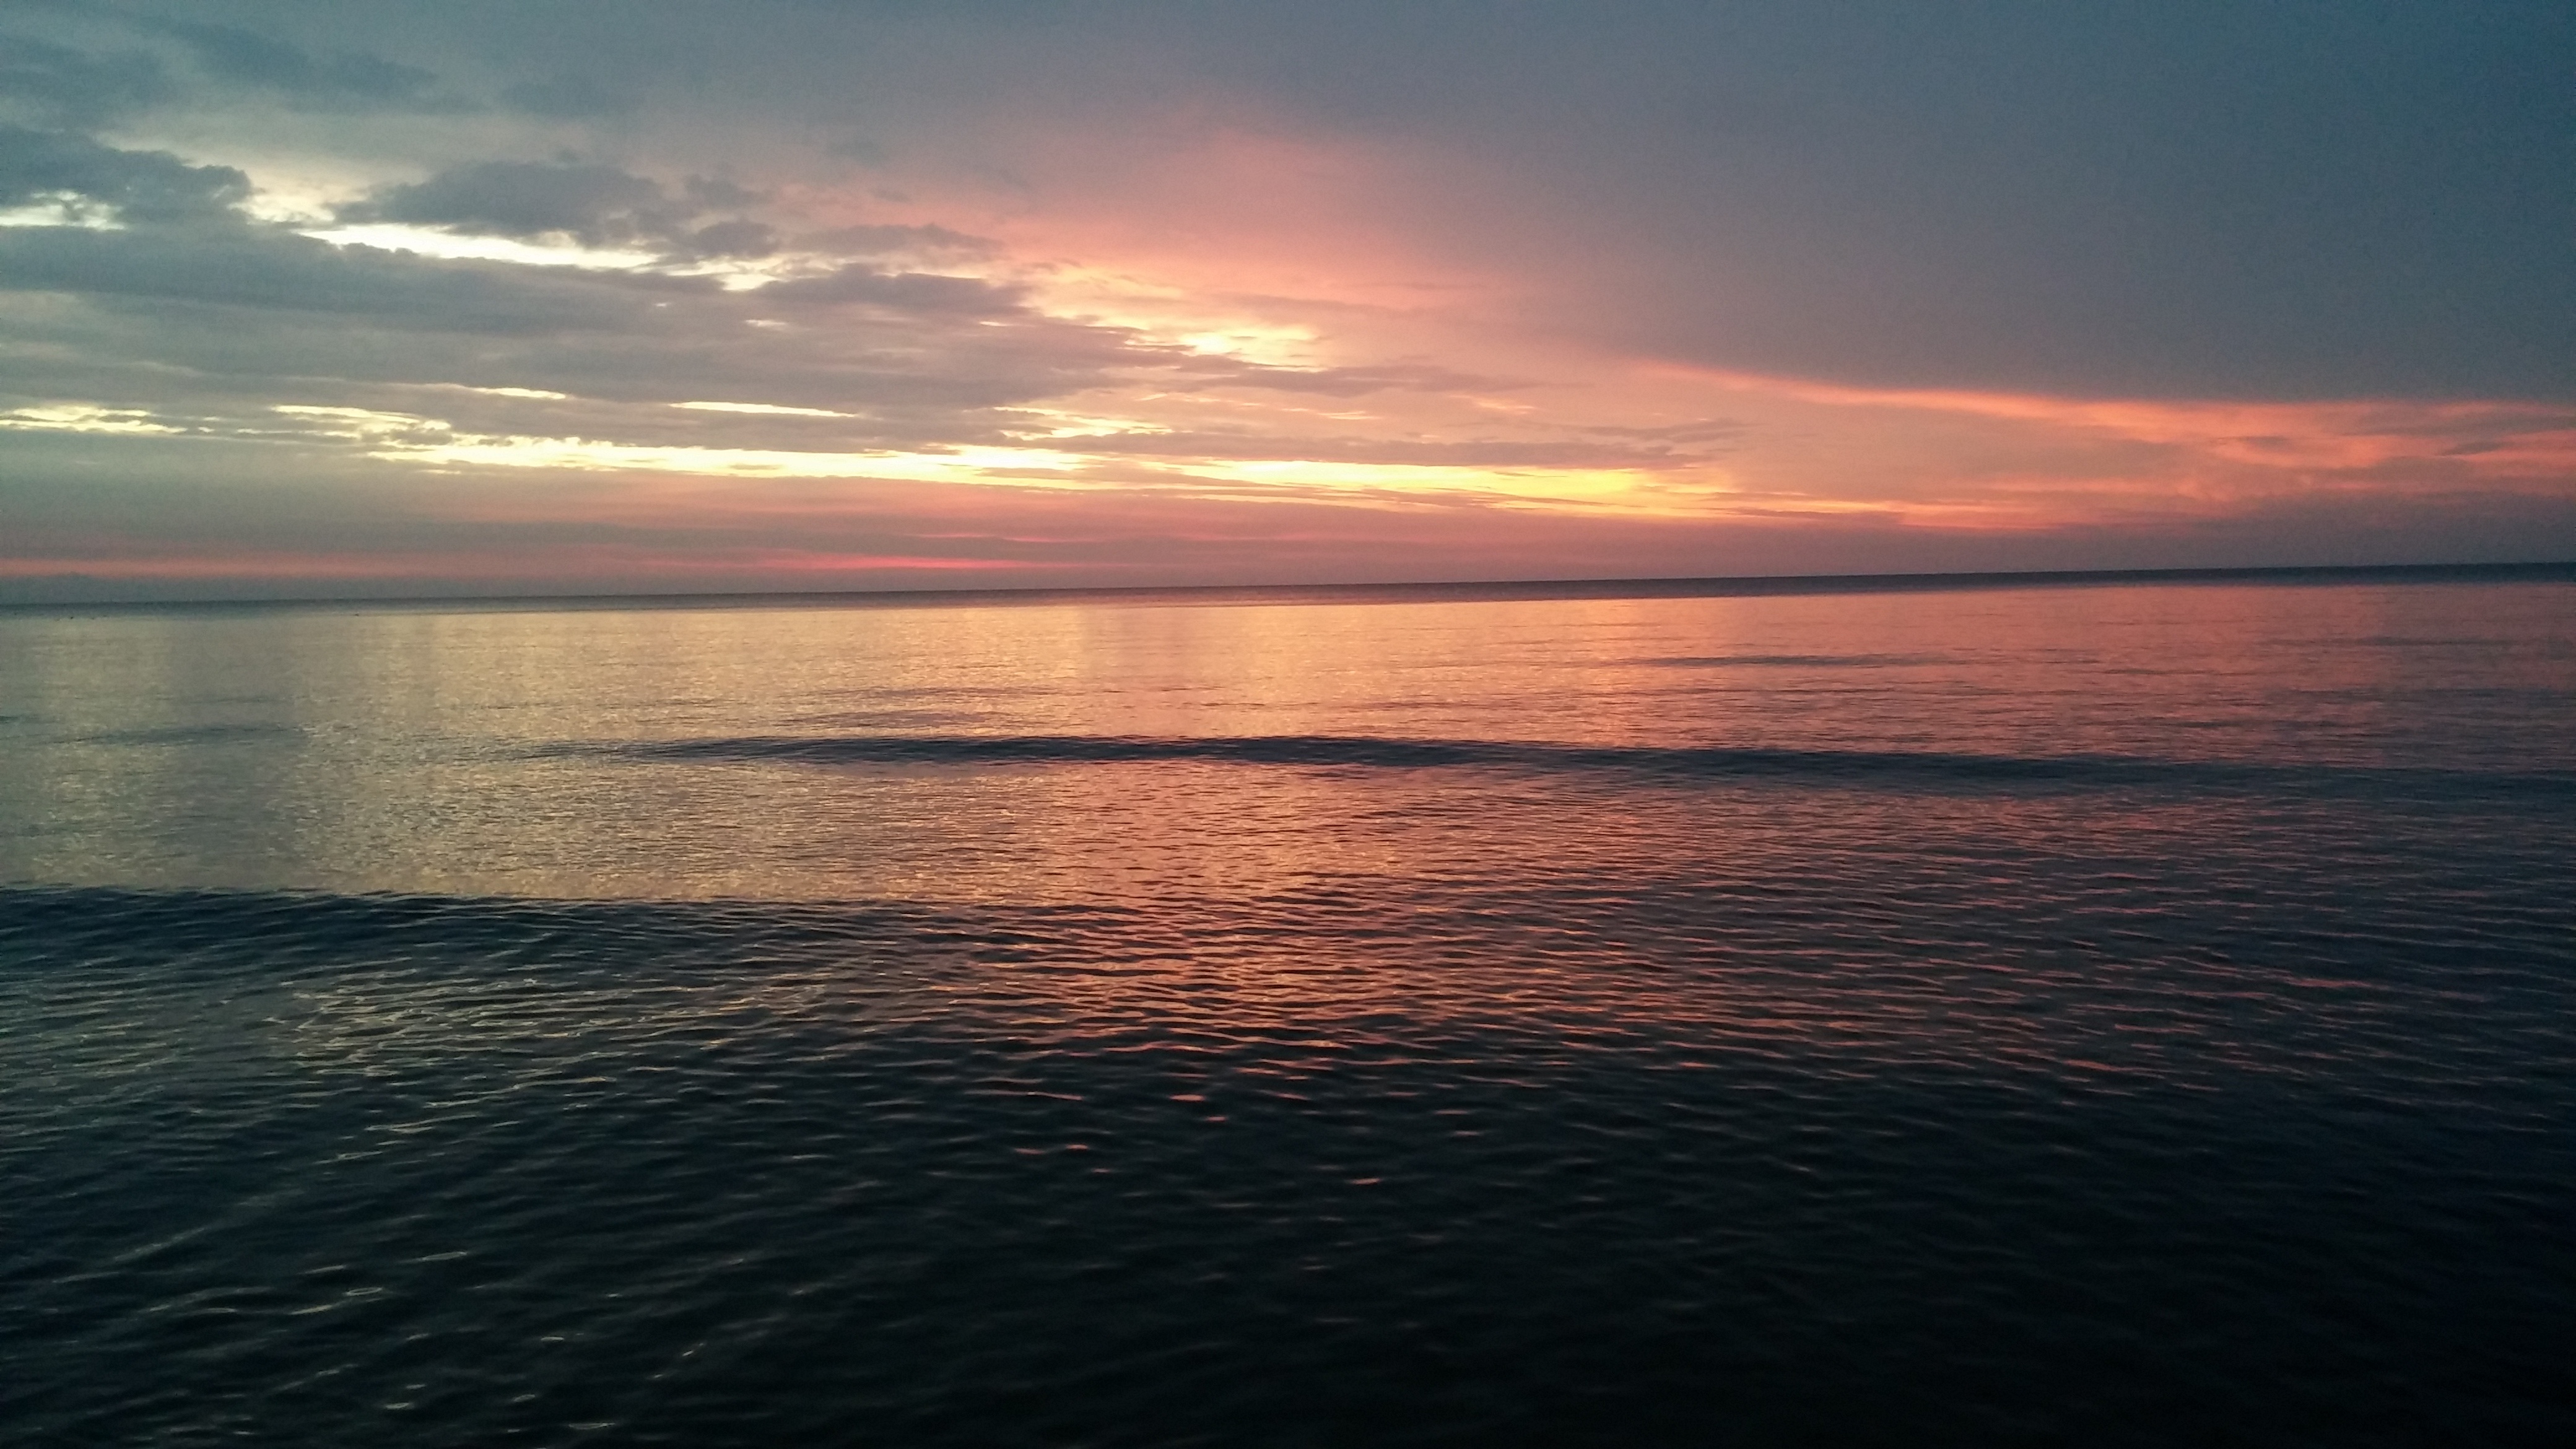
beach, sea, coast, water, ocean, horizon, cloud, sun, sunrise, sunset, sunlight, wave, dawn, dusk, holidays, loneliness, poland, afterglow, peace of mind, the baltic sea, wind wave